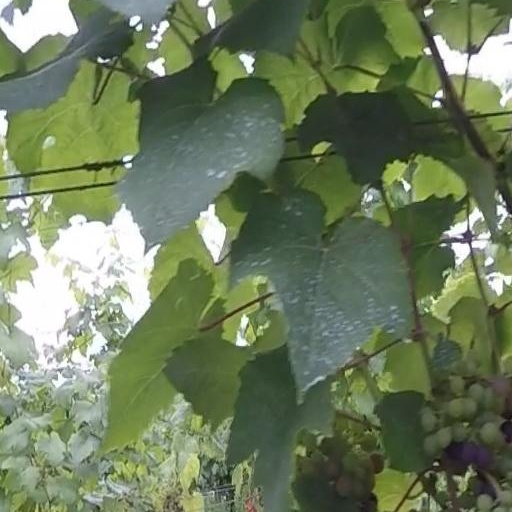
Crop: grape